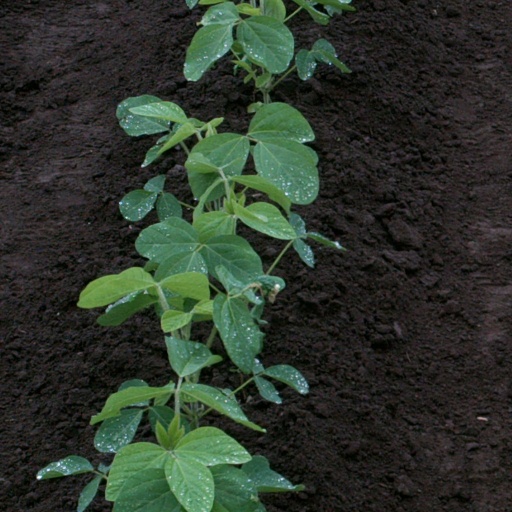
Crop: soybean